Mihai Godea

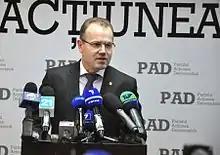
Godea in 2012

Mihai Godea (born 25 January 1974) is a Moldovan politician. He became president of the Democratic Action Party on 6 November 2011.